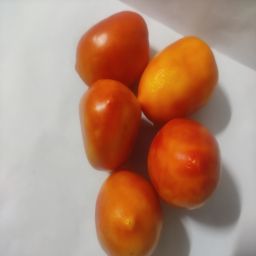
Crop: Tomato
Quality: Ripe